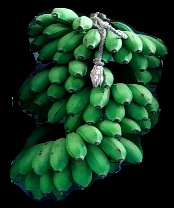
Variety: rasbale
Grade: grade2